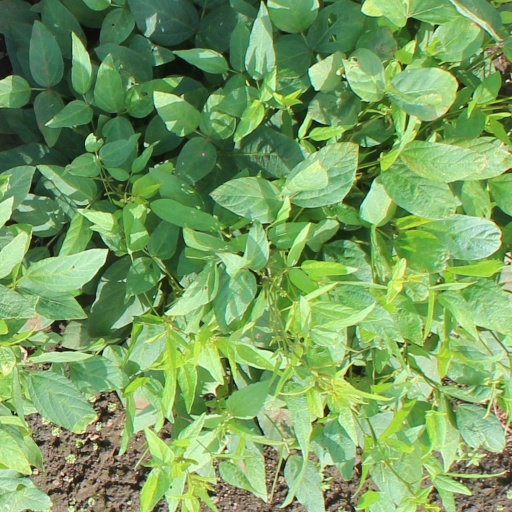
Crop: soybean